Pagan River

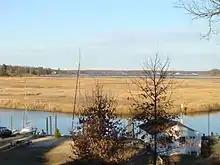
A view of the Pagan River from the backyard of the Wentworth-Grinnan House.

The Pagan River (Warrascoyack) is a tributary of the James River located in Isle of Wight County, Virginia. The colonial seaport town of Smithfield (and its National Register-listed Smithfield Historic District) sits on the banks of this river.